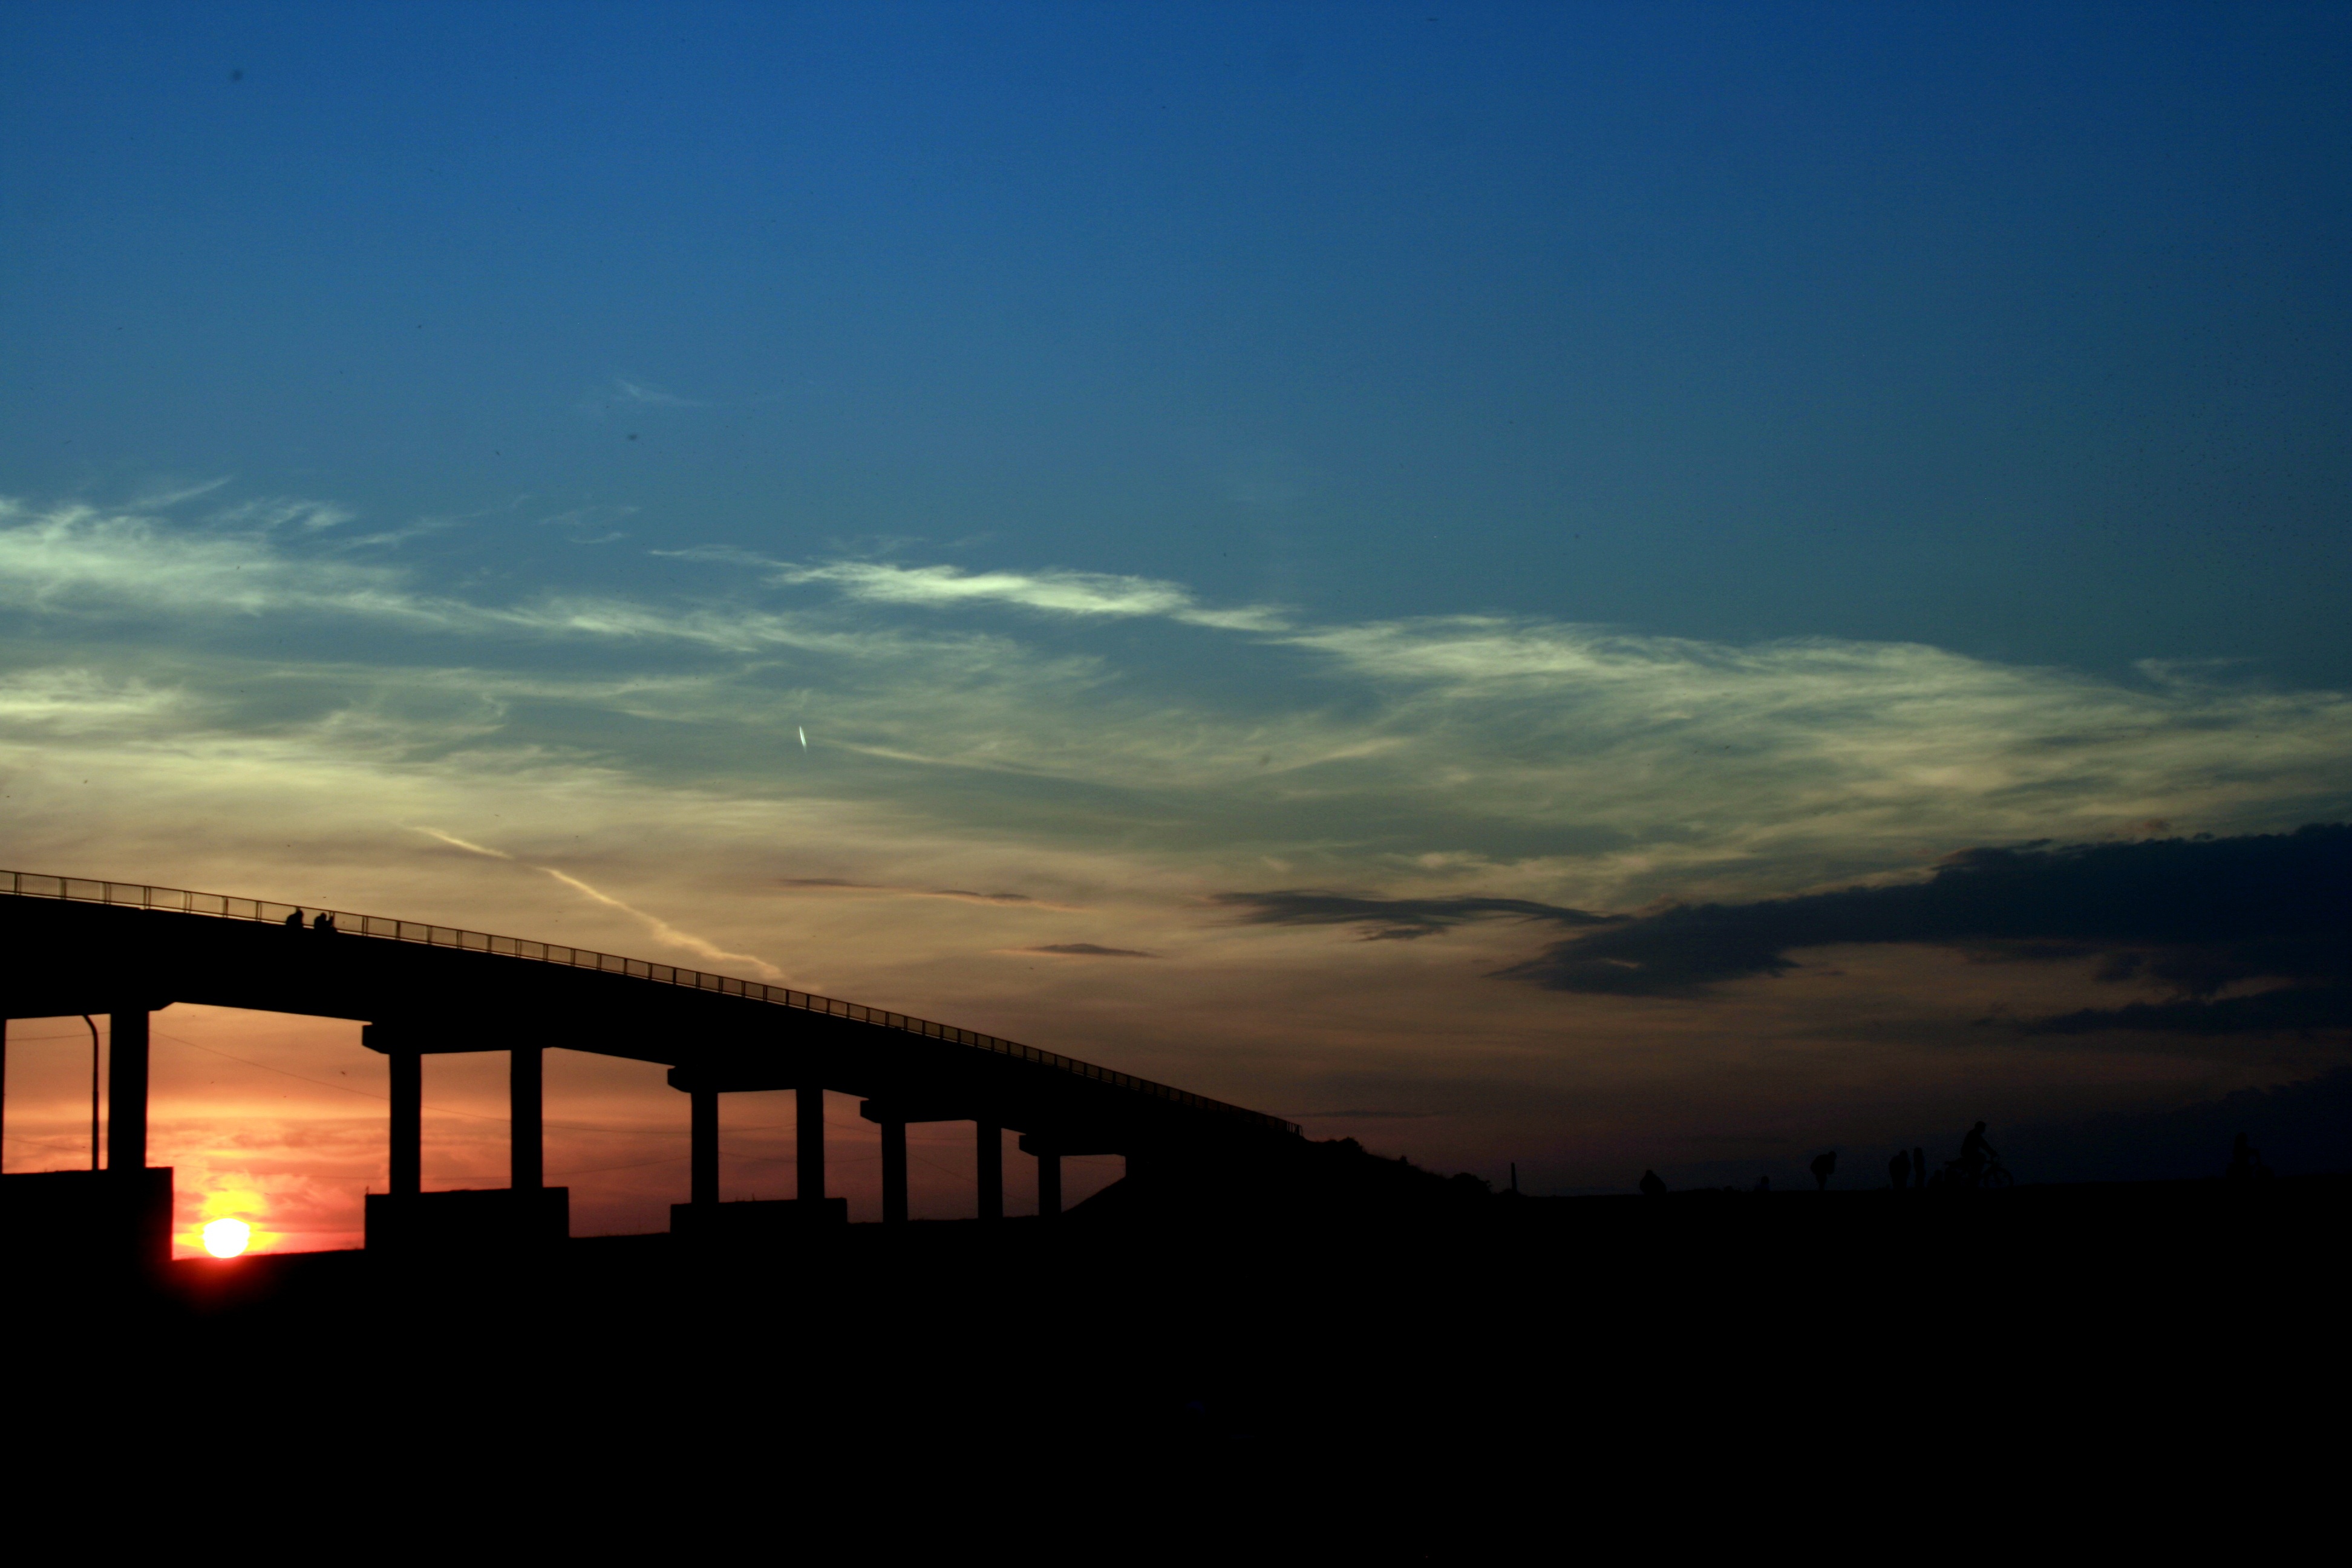
horizon, mountain, cloud, sky, sun, sunrise, sunset, bridge, sunlight, morning, hill, dawn, atmosphere, dusk, evening, reflection, red, fire, darkness, in the evening, afterglow, atmospheric phenomenon